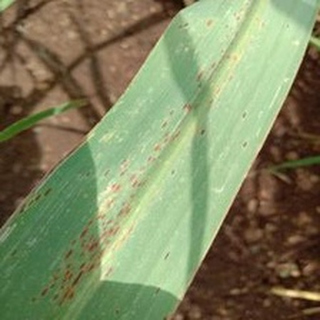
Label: sugarcane_rust